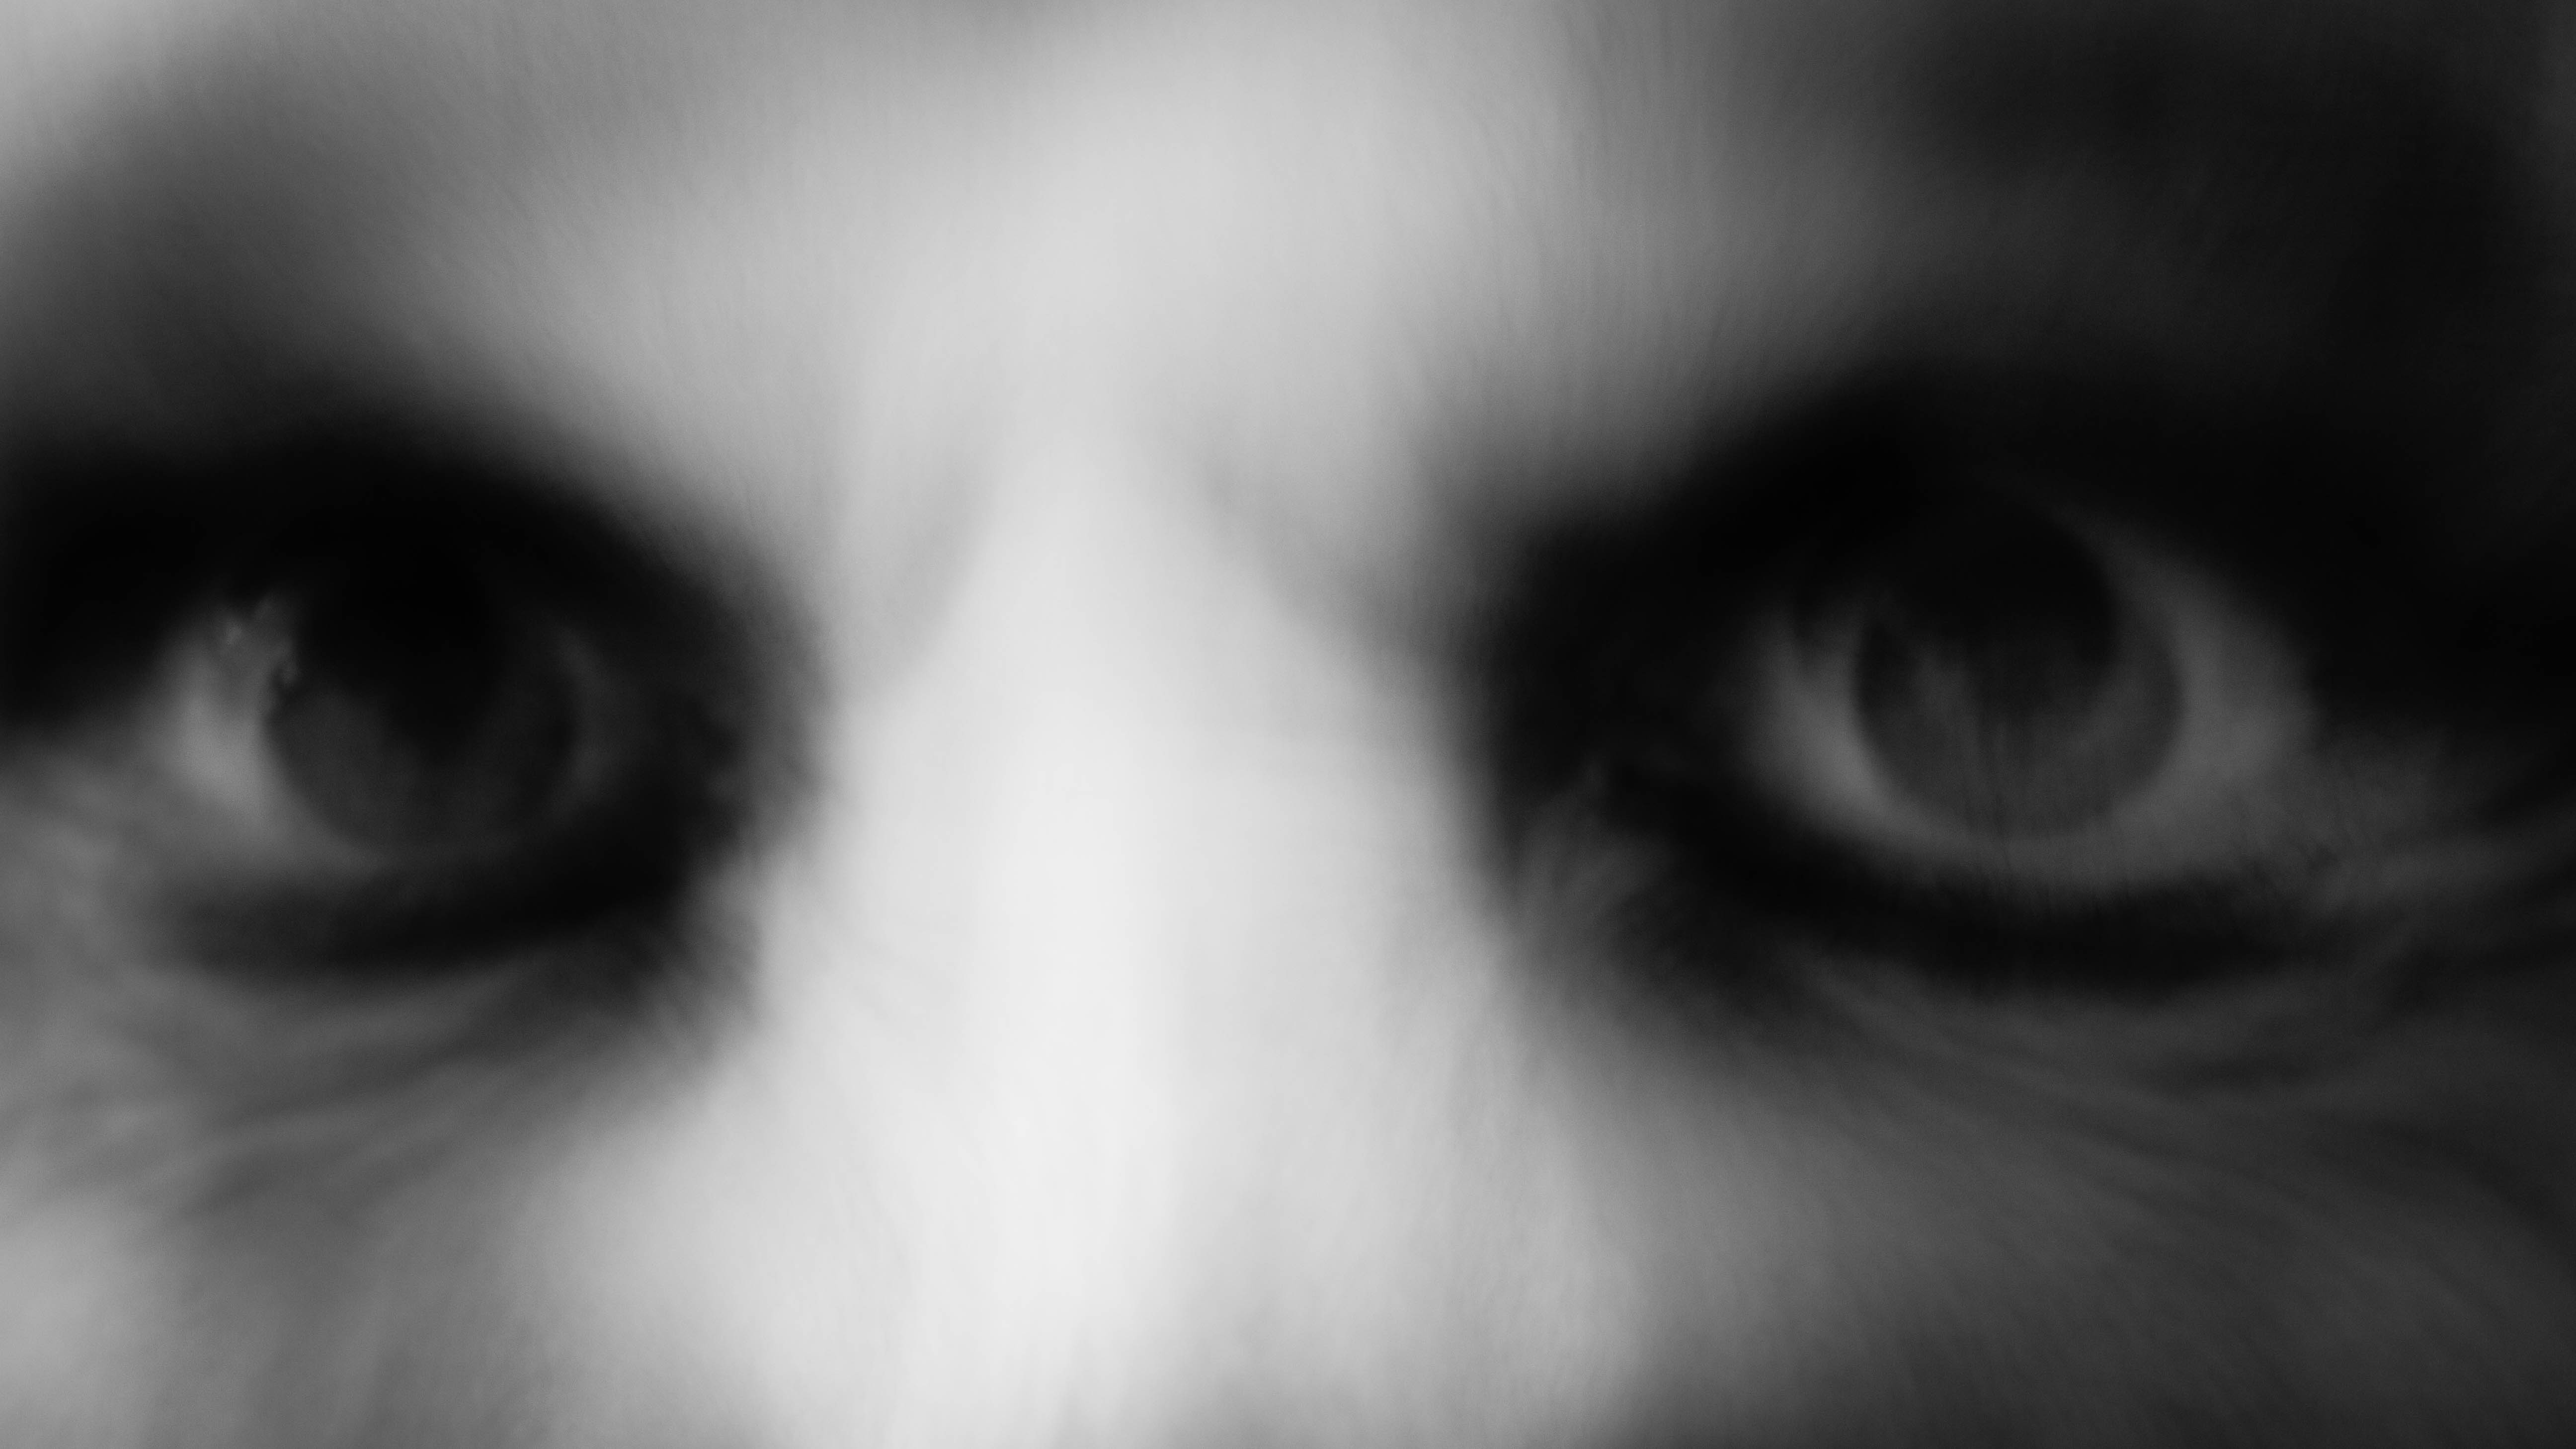
black and white, white, photography, portrait, darkness, black, monochrome, eyelash, close up, human body, face, nose, eye, glasses, head, skin, organ, emotion, monochrome photography, vision care